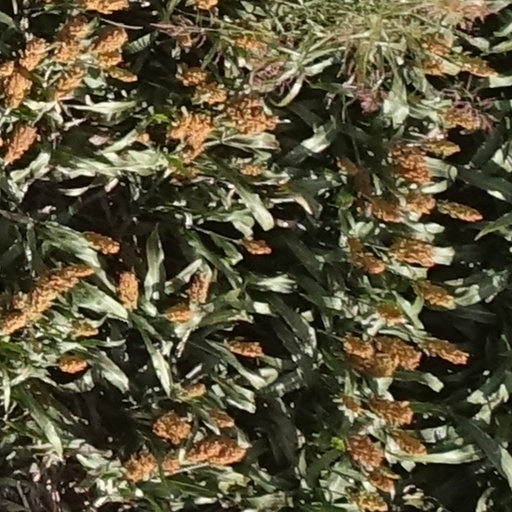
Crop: sorghum